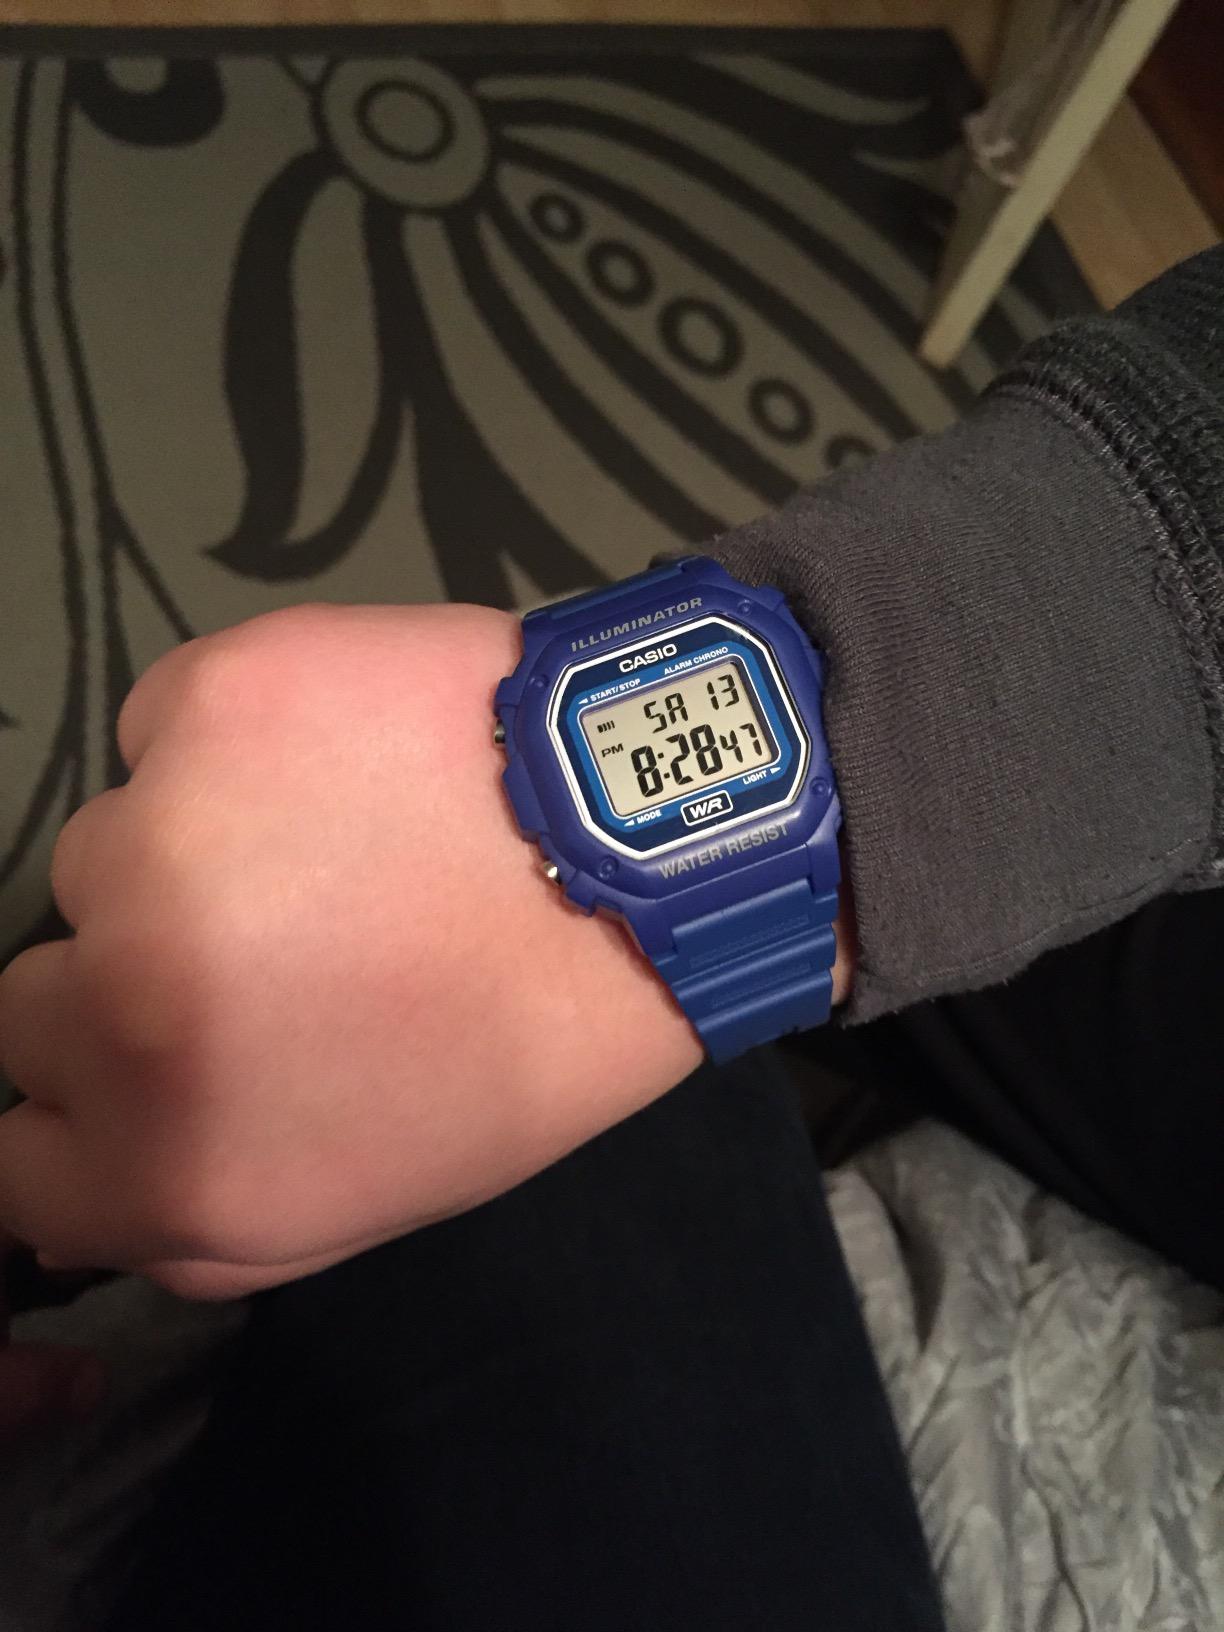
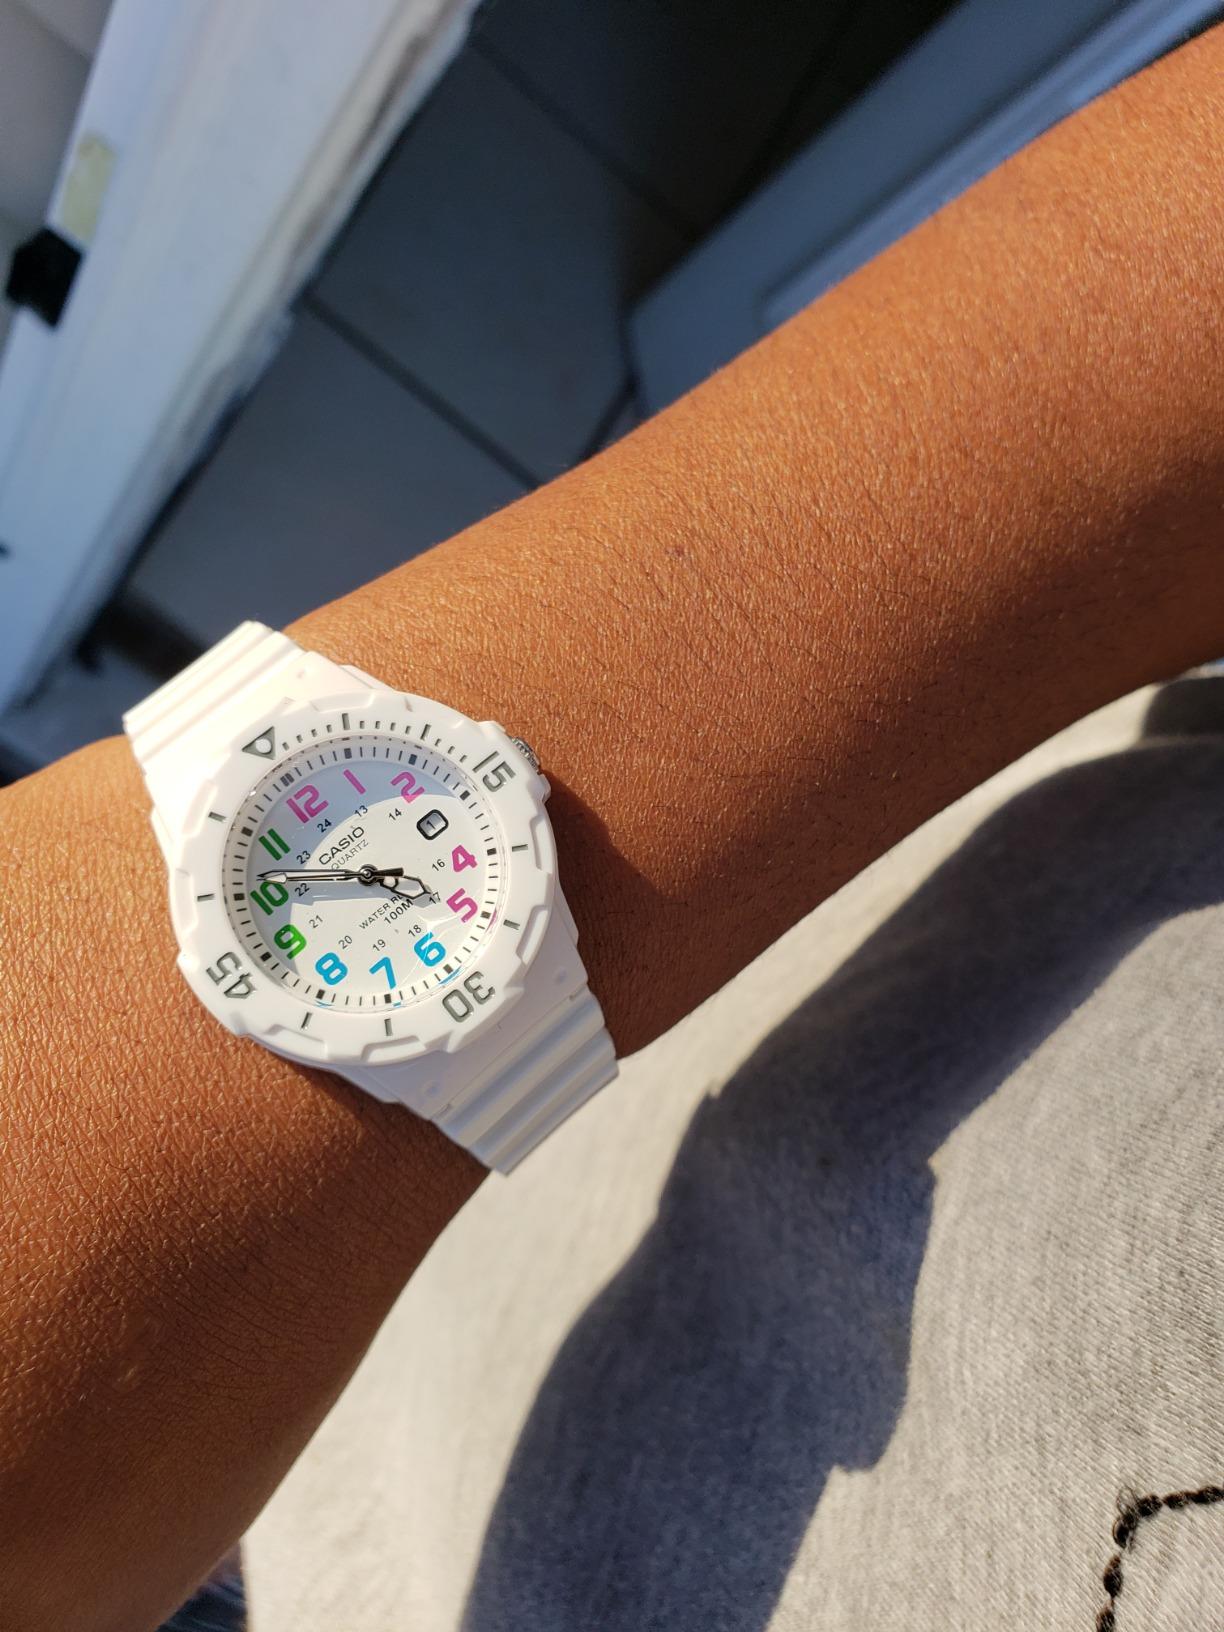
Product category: accessories_watch
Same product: no